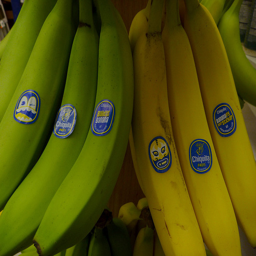
A ripe banana that is next to some green bananas.
A couple of bunches of bananas with stickers.
The bananas are yellow and green in color
Bunches of Chiquita bananas, in varying stages of ripeness, with stickers on them.
Three bunches of bananas hanging from hooks with stickers on it.